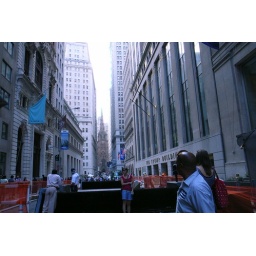
Downtown financial district in NYC - street scape and views from office windows